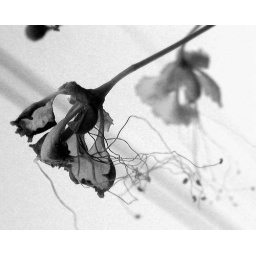
Taken at the same bus stop as &amp;quot;solitude&amp;quot;. view from below, at an unkown flower tree, telephone lines in the background.